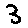
Label: 3